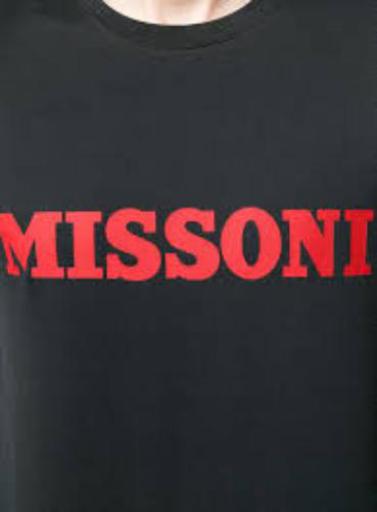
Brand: missoni
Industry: Clothes